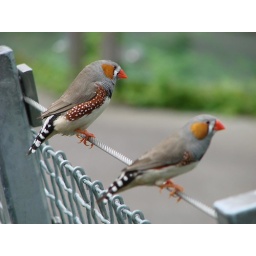
two bird in the butterfly exhibition